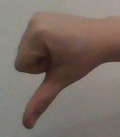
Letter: waw